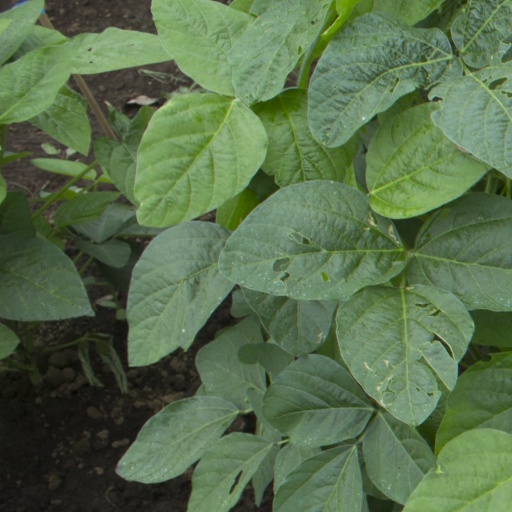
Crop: soybean